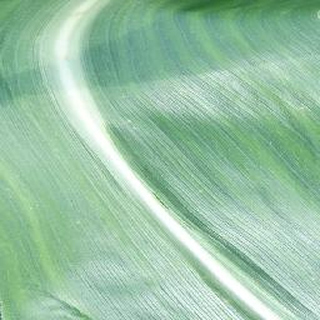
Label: healthy_corn